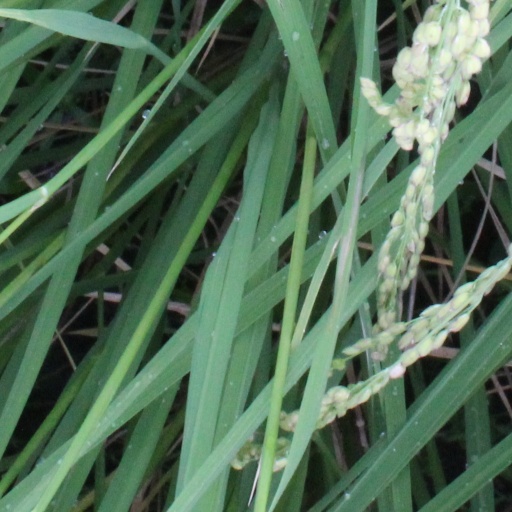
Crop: rice